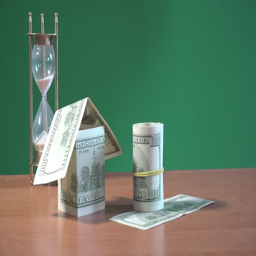
house of dollars on the table on a green background with hourglass